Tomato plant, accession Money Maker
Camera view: vertical (180 deg); turntable rotation: 120 degrees
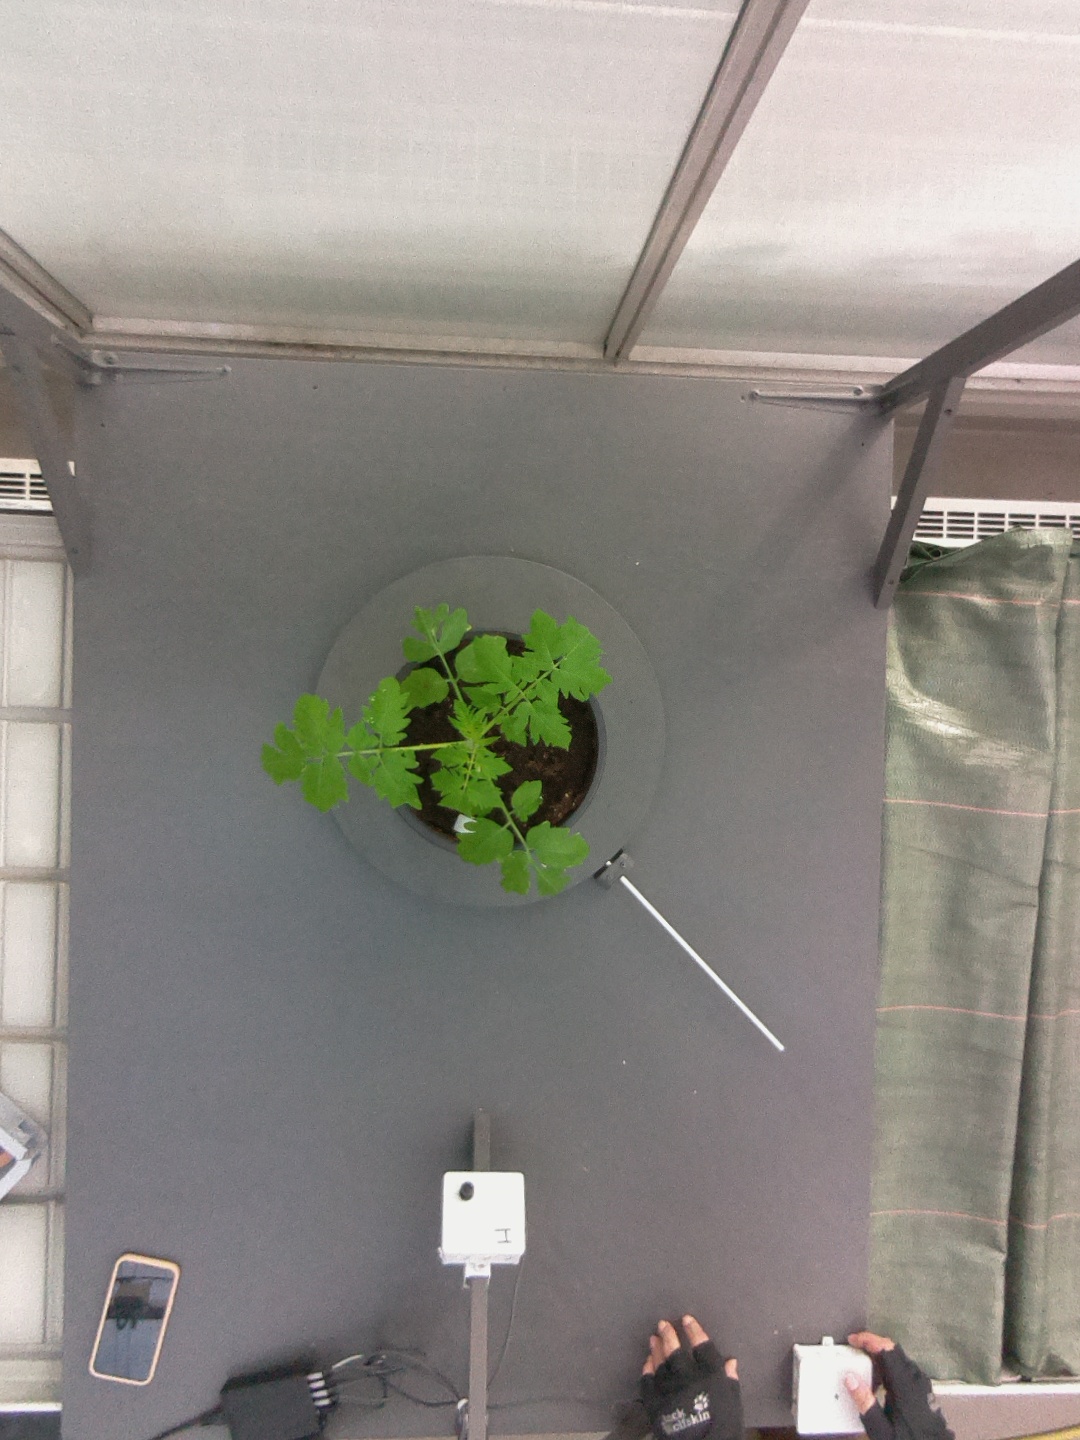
BBCH growth stage 13: 6 of true leaves visible